Salvatore Castagna

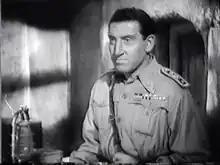
Carlo Ninchi portrays Salvatore Castagna in the movie Giarabub

Salvatore Castagna (Caltagirone, 14 January 1897 – Rome, 3 February 1977) was an officer in the Royal Italian Army during World War II, most notable for his leadership during the siege of Giarabub. After the war he became a general in the postwar Italian Army.